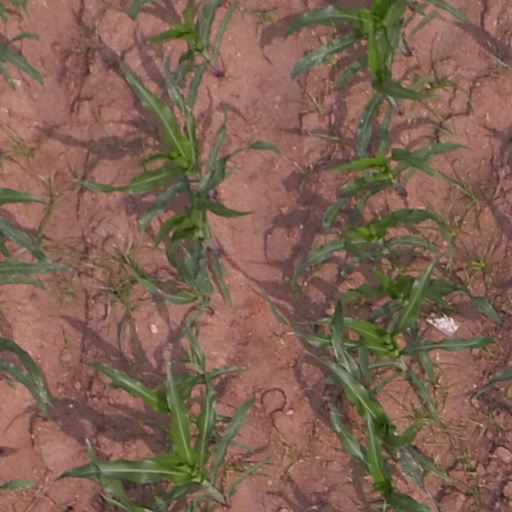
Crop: maize; corn